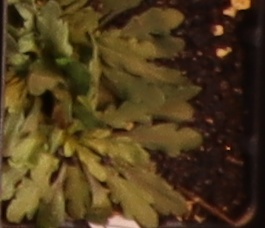
Label: Horseweed